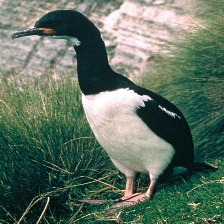
Species: AUCKLAND SHAQ
Scientific name: LEUCOCARBO COLENSOI